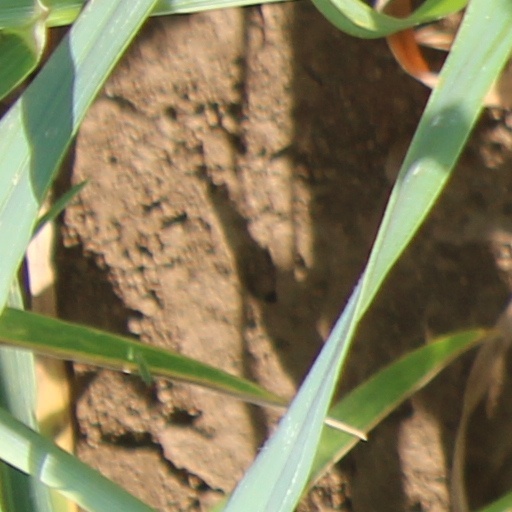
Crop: wheat